Giacomo Casanova

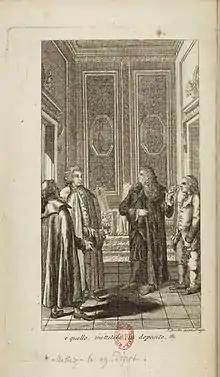
"It's him. Place him in custody!"

Escaping to Parma, Casanova entered into a three-month affair with a Frenchwoman he named "Henriette", perhaps the deepest love he ever experienced—a woman who combined beauty, intelligence, and culture. In his words, "They who believe that a woman is incapable of making a man equally happy all the twenty-four hours of the day have never known an Henriette. The joy which flooded my soul was far greater when I conversed with her during the day than when I held her in my arms at night. Having read a great deal and having natural taste, Henriette judged rightly of everything." She also judged Casanova astutely. As noted Casanovist J. Rives Childs wrote: